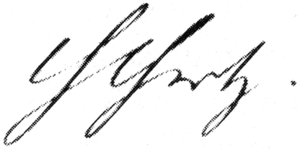
Heinrich Hertz est un ingénieur et physicien allemand renommé pour avoir découvert les ondes hertziennes auxquelles il a donné son nom.